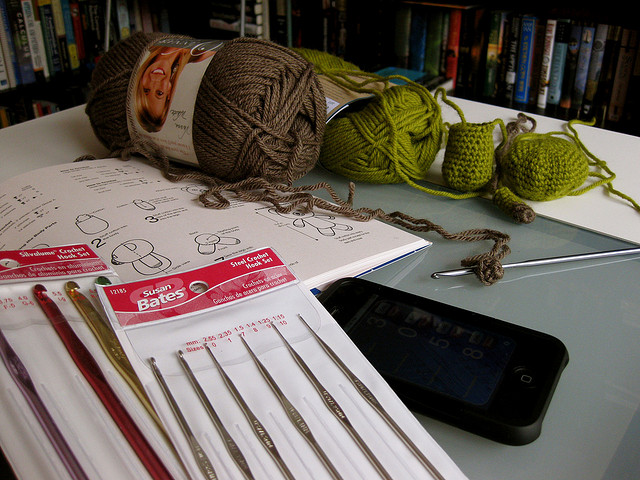
user: Given an image and a question. Answer the question in a short answer. Question: What are those for? Short Answer:
assistant: knit